Mari0

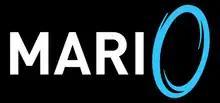

Mari0 (pronounced "mari-zero" or "mari-oh") is a 2012 side-scrolling platform video game developed by German indie developer Maurice Guégan with creative input from Sašo Smolej and released onto their website Stabyourself.net. It combines gameplay elements from Nintendo's "Super Mario" series and Valve's "Portal" series. The game features Mario armed with a "portal gun", the main game mechanic in the "Portal" series, allowing him to create two inter-spatial portals on 2-dimensional surfaces which can transport himself, enemies and other objects through them. It was made with the LÖVE game framework.